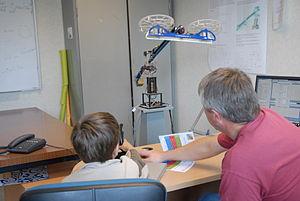
Un chercheur en automatique montrant à un enfant le fonctionnement d'un modèle réduit comprenant des pales d'hélicoptères (portes ouvertes du LAAS-CNRS, Toulouse, France).
La Fête de la science est un évènement de médiation scientifique français qui promeut la science auprès du grand public. À cette occasion, les acteurs de la vie scientifique proposent des expositions, conférences, ateliers pédagogiques, journées « portes ouvertes » dans les laboratoires de recherche ou autres animations. Créée en 1992, la Fête est organisée chaque année par le ministère de l'Enseignement supérieur et de la Recherche. Elle s'est d'abord nommée Science en fête jusqu'en 1997, et Semaine de la science entre 1998 et 1999, puis Fête de la science, à partir de 2000.